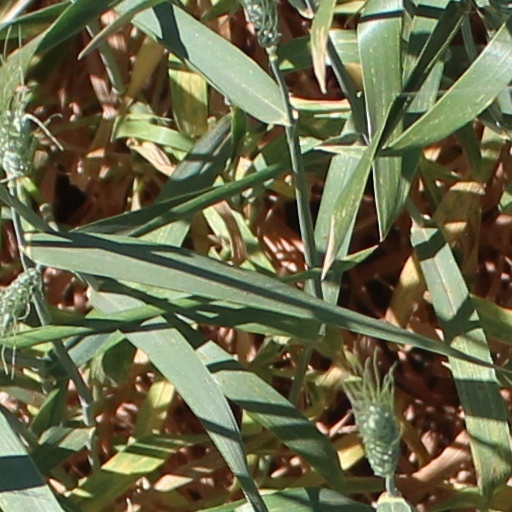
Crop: wheat